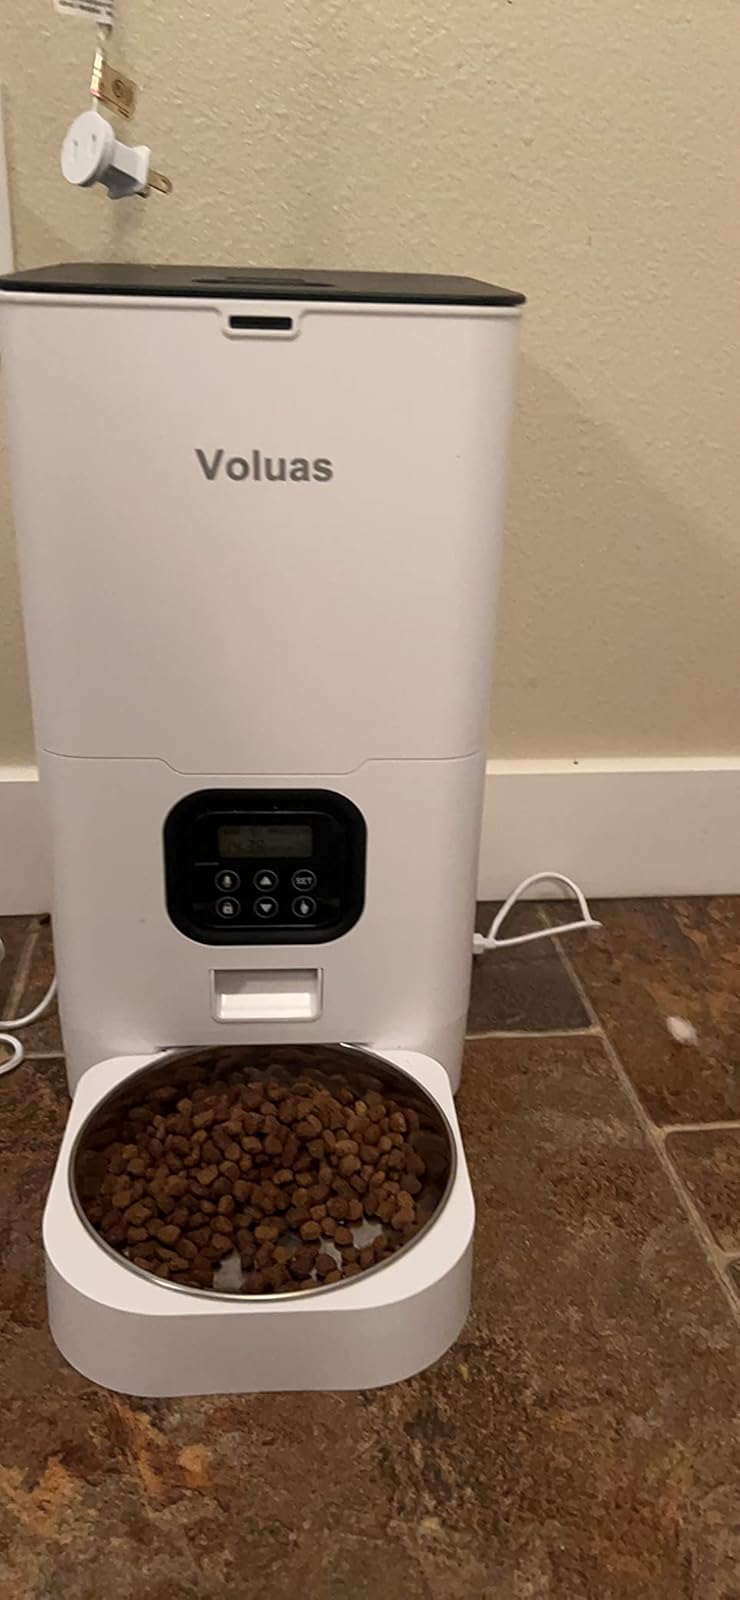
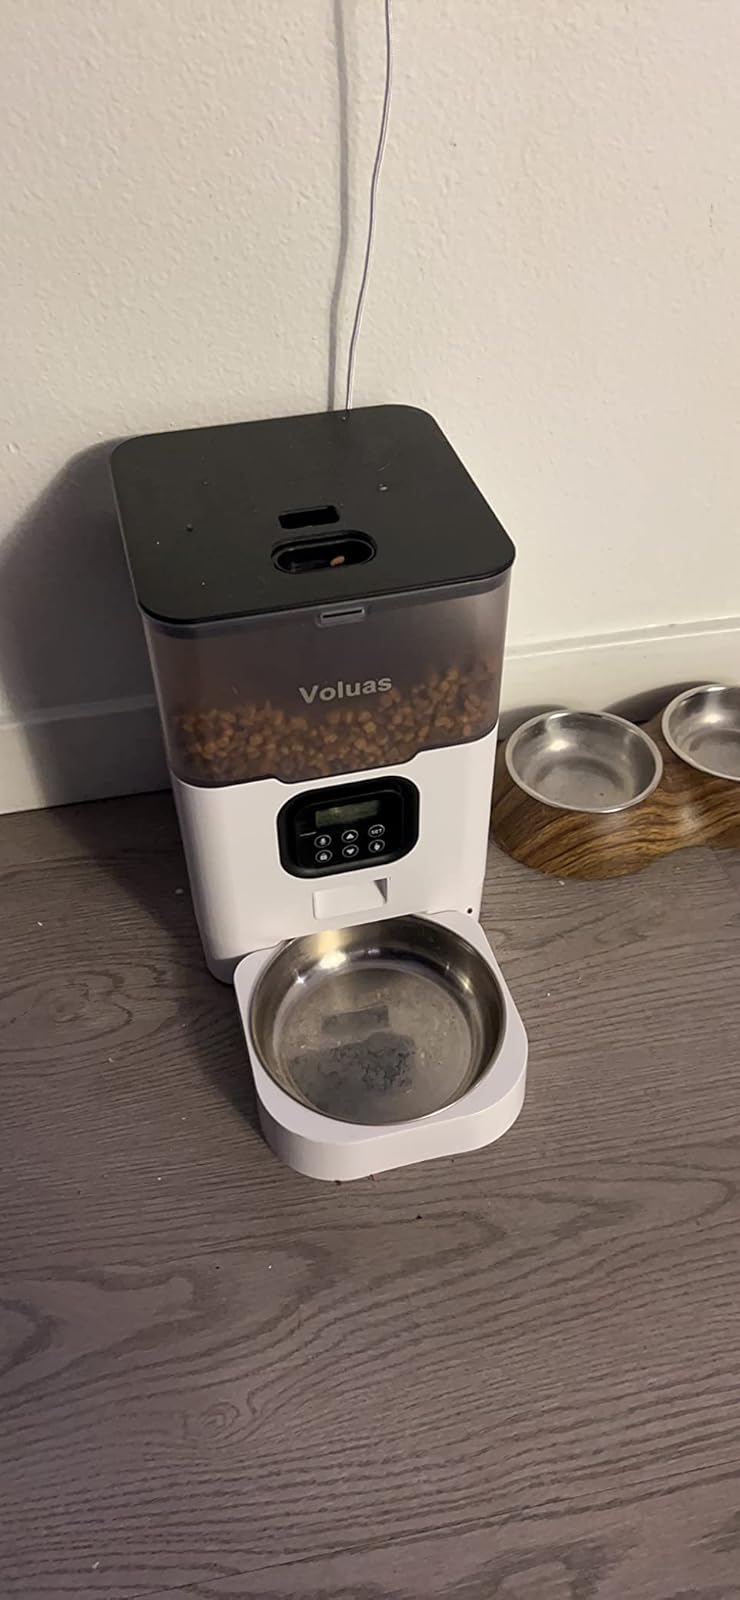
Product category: items_feeder
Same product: no